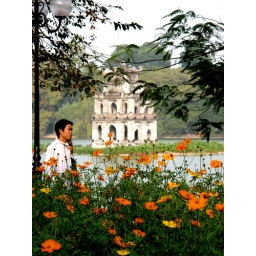
Pagoda in the lake with flowers